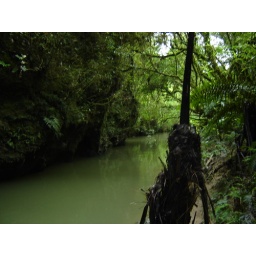
After taking a boat ride through the glow worm caves, we emerged in a really green lush forest